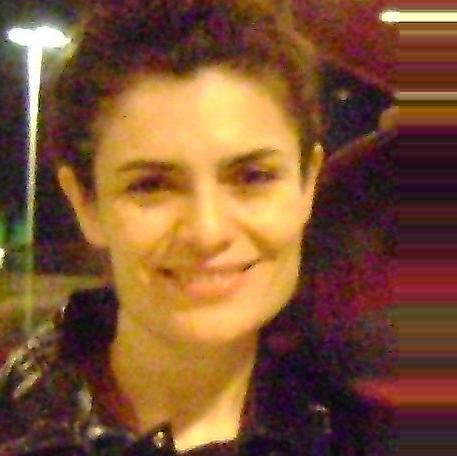
Age: 33